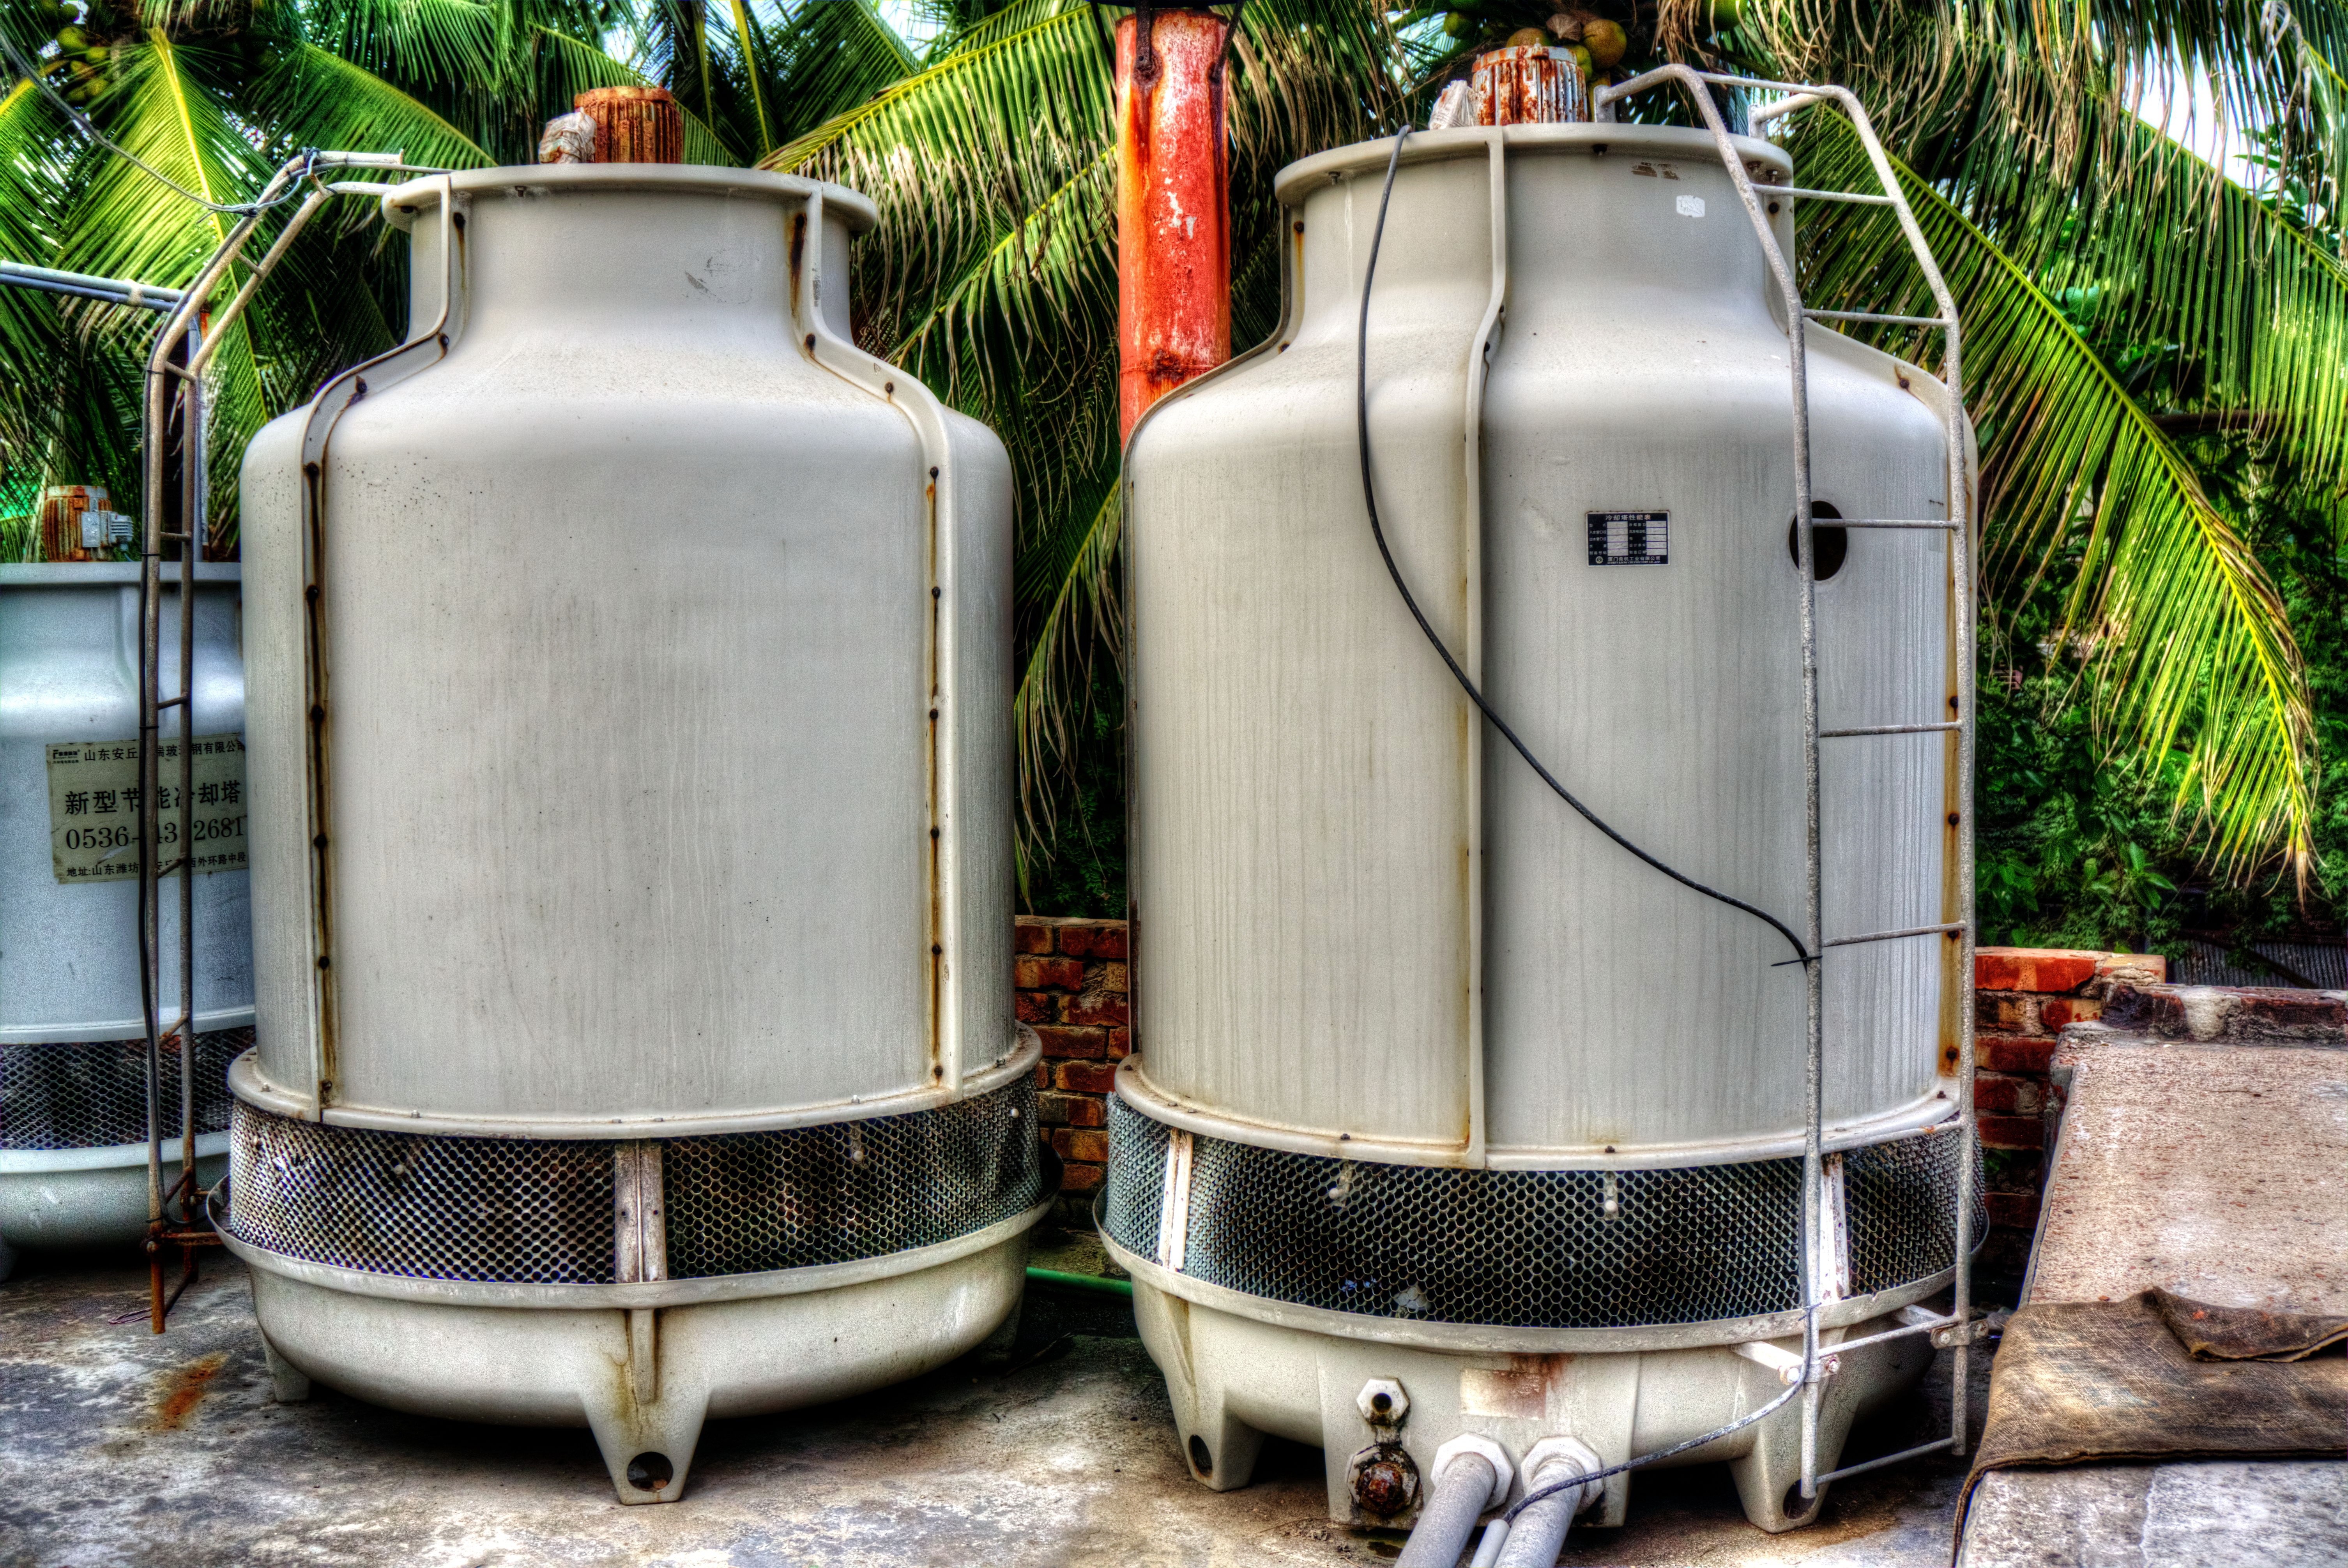
water, vehicle, machine, engineering, tank, cooler, machine cooler, cooler tank, man made object, storage tank